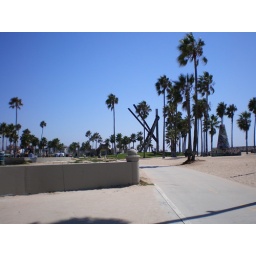
The beach road in LA